Hiiumaa

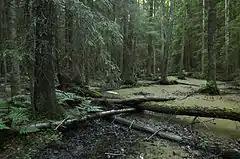
Tahkuna Nature Reserve

Hiiumaa is an island in Estonia located north of Saaremaa in the Baltic Sea. It is the northernmost island in the Muhu archipelago, which includes Saaremaa and Muhu. Hiiumaa has a low relief (up to 68 m above sea level) and is mostly formed of limestone, that is exposed in cliffs around parts of the island's coast. In the north of the island there are a series of fossilized beaches preserved as uplift has occurred. The modern beaches are primarily on the northern and western coast lines. The natural environment is protected within the Tahkuna Nature Reserve and West Estonian Archipelago Biosphere Reserve.